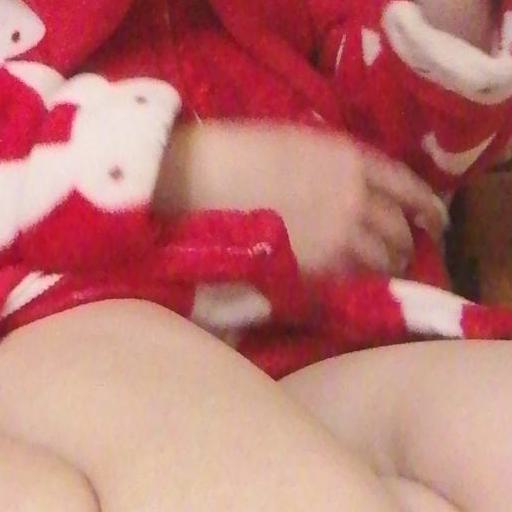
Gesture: no_gesture